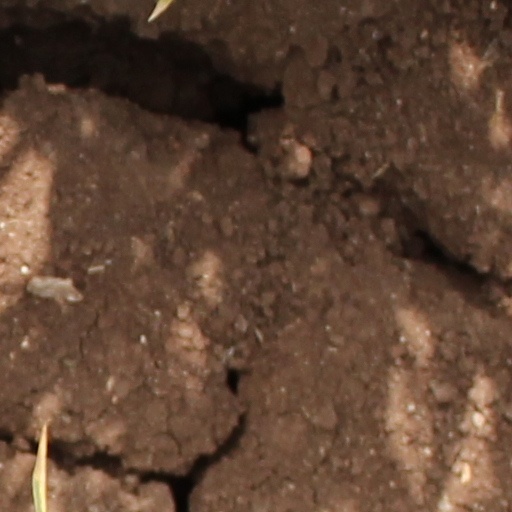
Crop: wheat